Regional Center for Nuclear Studies

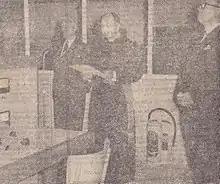
Ceremony commemorating the activation of the first Congolese nuclear reactor with Lovanium University rector Luc Gillon, Governor-General of the Congo Hendrik Cornelis, and Minister of Colonies Maurice van Hemelrijck

In 1956, prior to the independence of the Democratic Republic of the Congo from Belgium, Luc Gillon, rector of Lovanium University launched the idea of establishing a research reactor at the university. In 1958, the government of Belgian Congo, with the approval of the Belgian minister of Congo and Ruanda-Urundi bought a TRIGA MARK I reactor from General Atomics. The Trico Center was constructed to house the reactor on land belonging to the science and medical faculties of the Lovanium University (later University of Kinshasa). It became operational in May 1959 and was incorporated into the studies of Congolese and other African students.